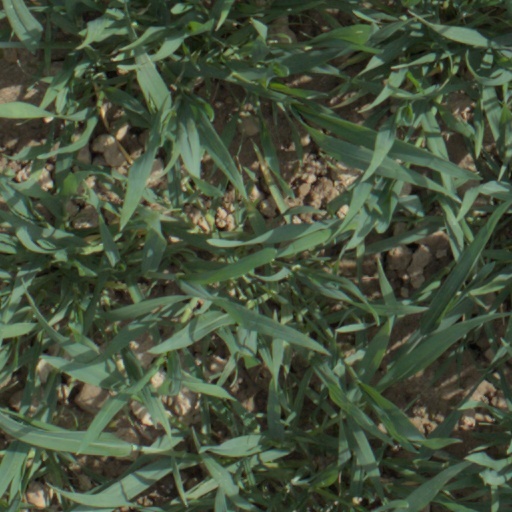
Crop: wheat